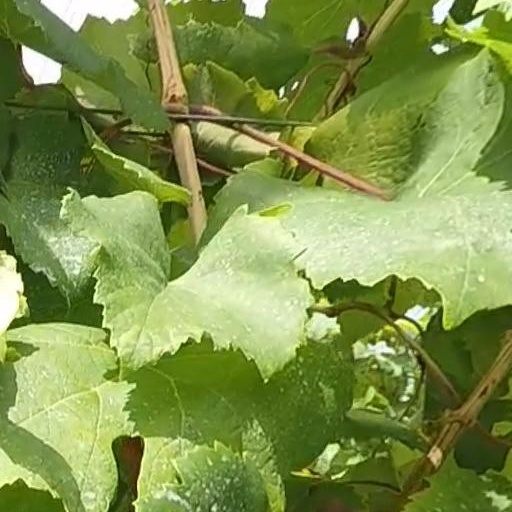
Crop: grape